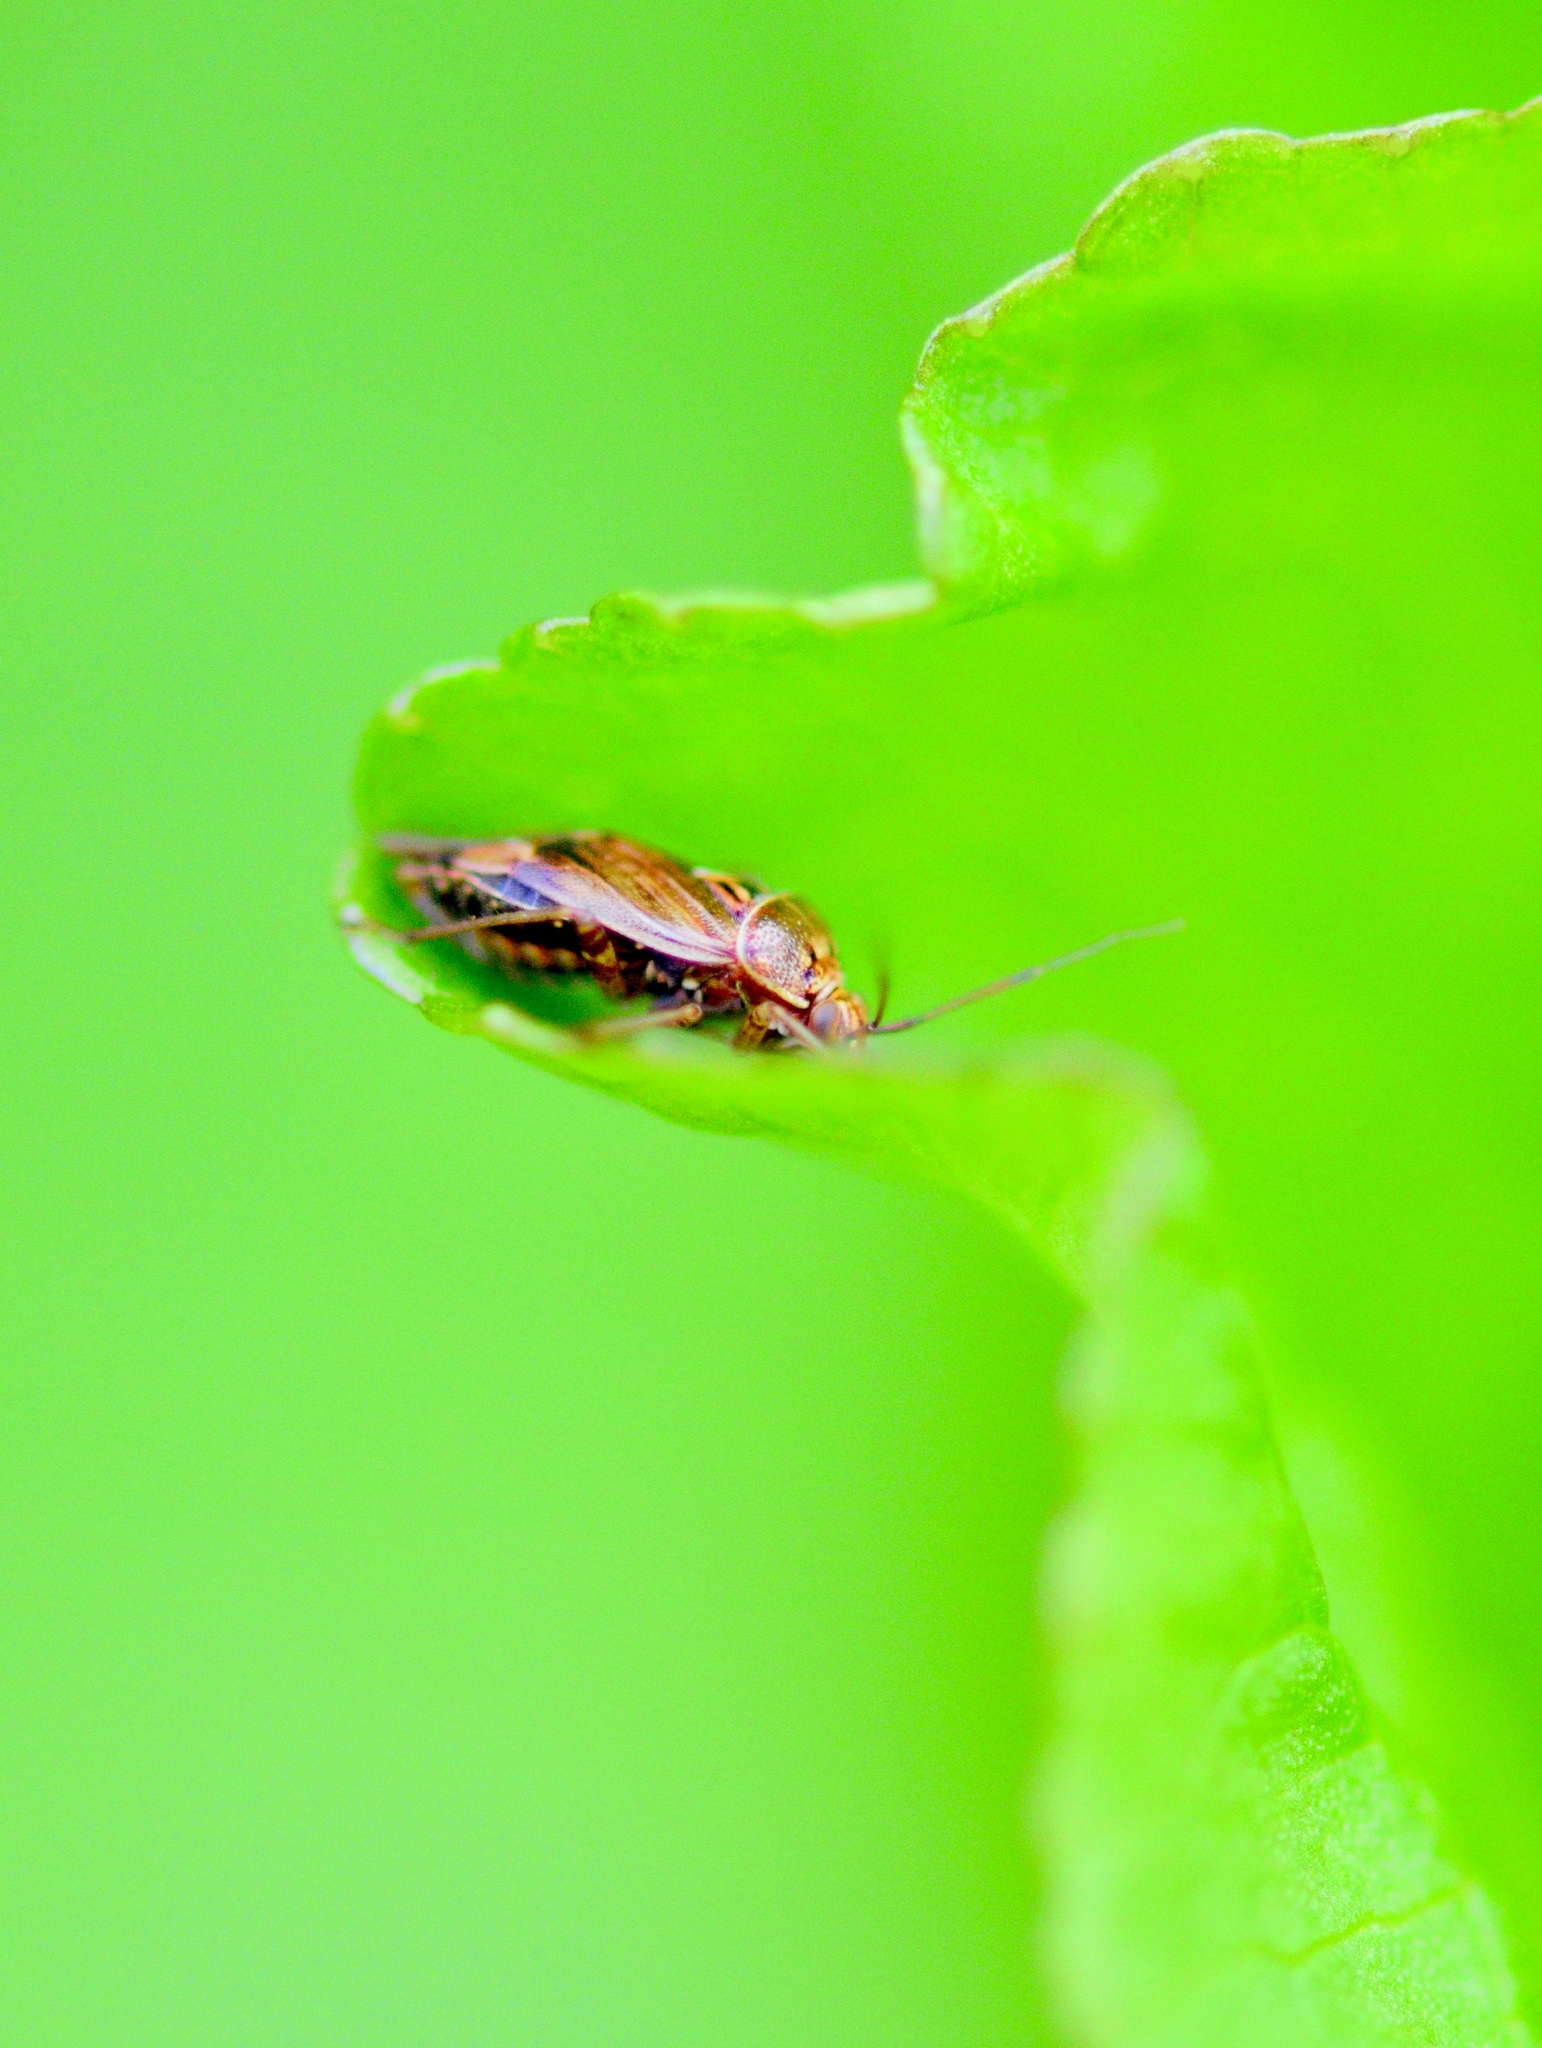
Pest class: lygus_bug